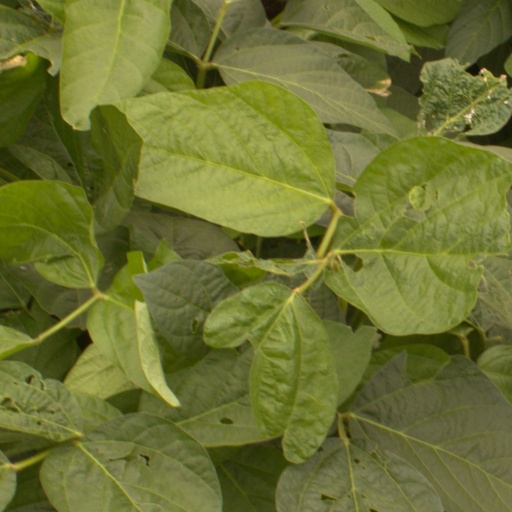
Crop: soybean